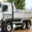
Label: truck